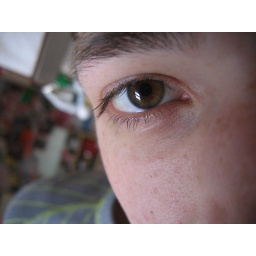
My boy has brown eyes with little green circles in them